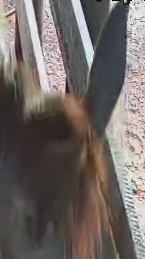
Face region: ears (position_of_ears)
Pain indicator: not_present